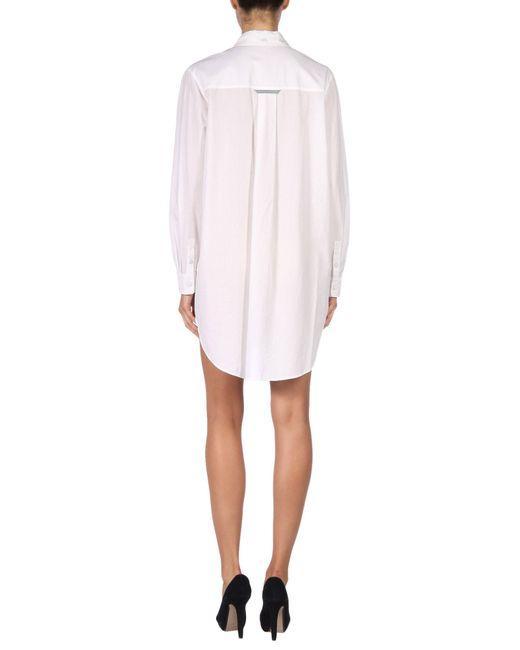
weißes formelles Button-Down-Kleid, lange Ärmel